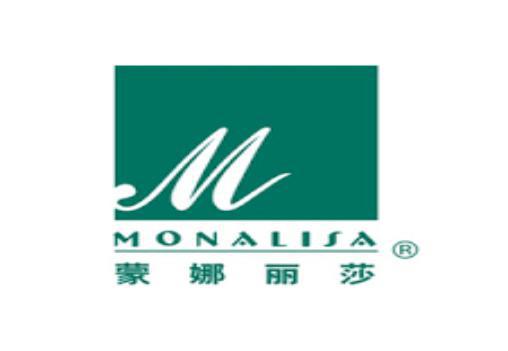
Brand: mona lisa-2
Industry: Necessities